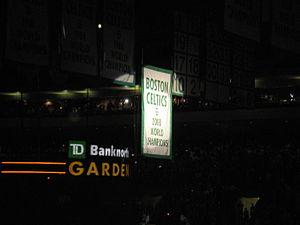
Bannière du 17e titre de champion NBA des Celtics de Boston.
La saison 2007-2008 des Celtics de Boston est la soixante-deuxième saison de basket-ball de la franchise américaine de la National Basketball Association. Après une saison noire en 2006-2007, la franchise construit un effectif composé de vétérans de la NBA parmi lesquels Kevin Garnett, Ray Allen et Paul Pierce qui forment le « Big Three ». Agents libres recrutés en août, Eddie House et James Posey sont les derniers renforts importants de l'effectif avant le début de la saison. Les joueurs expérimentés P. J. Brown et Sam Cassell viennent renforcer l'effectif en cours de saison.